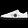
Label: Sneaker